Valhalla (steam yacht, 1892)

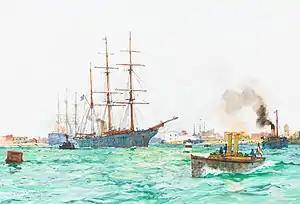
"Valhalla" shortly before the First World War at Portsmouth

The third Crawford voyage was loosely inspired by the voyages of the Flying Dutchman. Crawford and Nicoll would arrange another scientist, Edmund Meade-Waldo, to join them on the expedition. "Valhalla" left Cowes on 8 November 1905. Calling in at Las Palmas, running off the Florida coast, St. Pauls's Rocks, Bahia and then on to the Southern Atlantic islands, and the Southern Indian Ocean where two cyclones on the Madagascar coast, before arriving at the Seychelles. She returned home via the Suez Canal by 13 May 1906. This was to be the most successful trip from a scientific standpoint, collecting many new species.